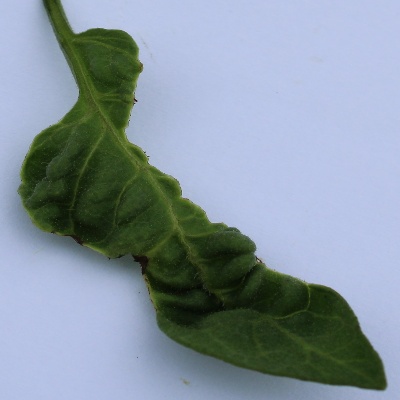
Crop: Tomato
Condition: leaf curl